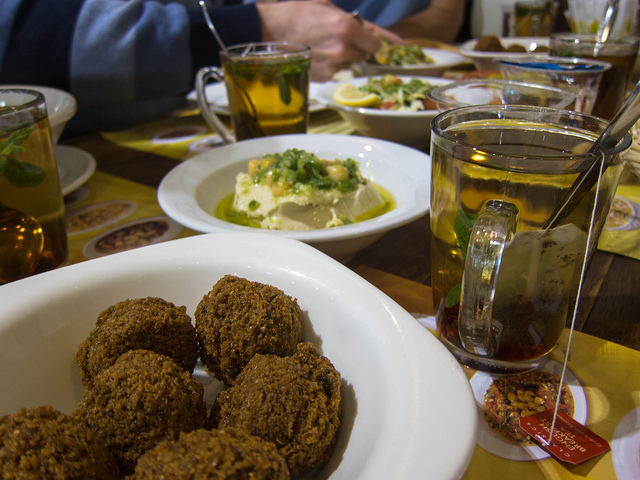
user: Given an image and a question. Answer the question in a short answer. Question: What beverage are they drinking? Short Answer:
assistant: tea